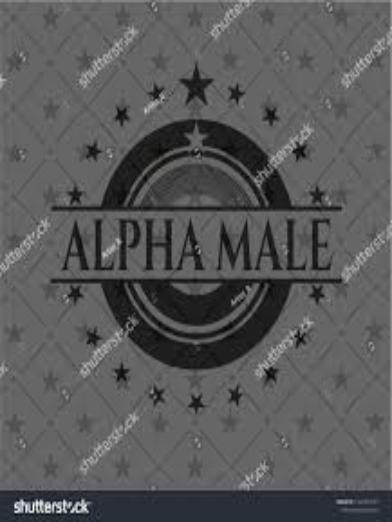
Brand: Alpha Male
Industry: Others